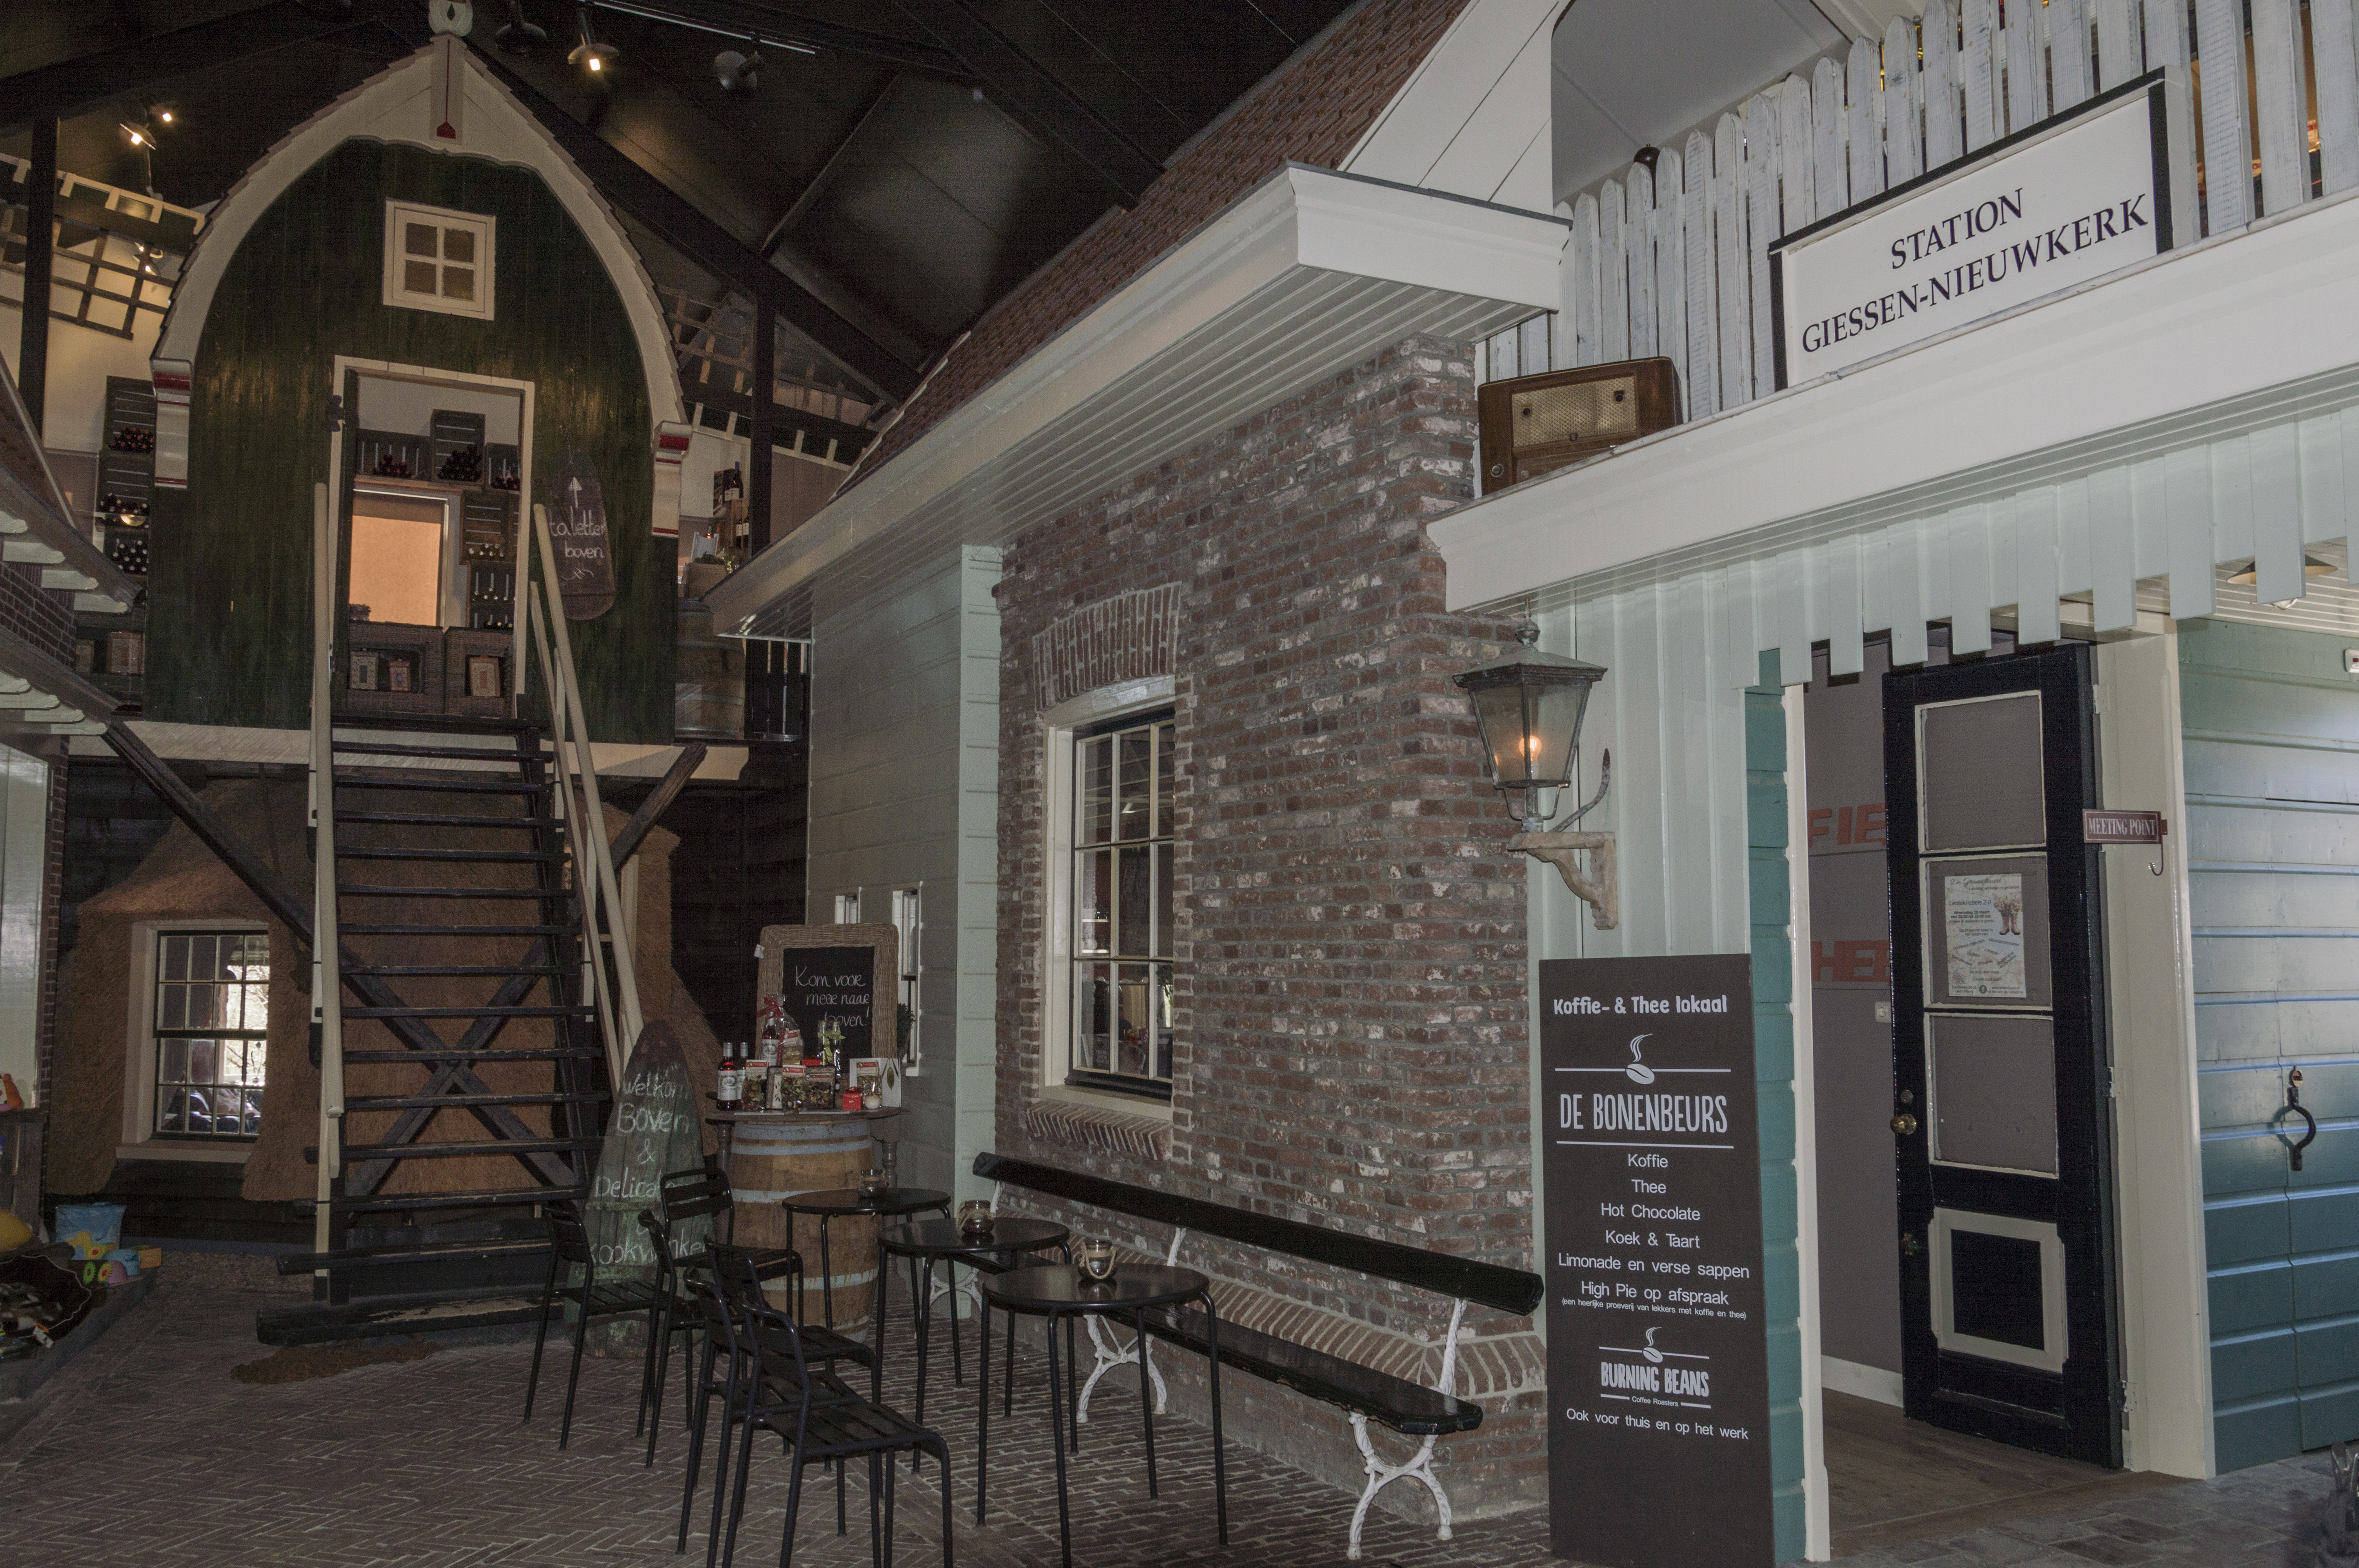
architecture, wood, house, van, building, home, photo, property, nikon, interior design, holland, nederland, netherlands, de, dutch, outdoorphotography, picture, photograph, fotos, foto, pd, tourist attraction, estate, paulvandevelde, pdvandevelde, padagudaloma, dordrecht, nederlandinfotos, pvdvfotografie, pdvandeveldedordrecht, nederlandsefotografie, dutchphotogaraphy, totallydutch, fotografienederland, hollandsefotografie, fotografieholland, velde, alblasserwaard, giessenburg, giesenburg